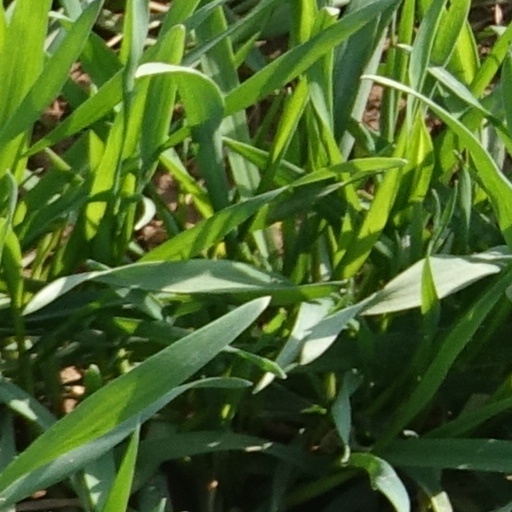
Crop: wheat